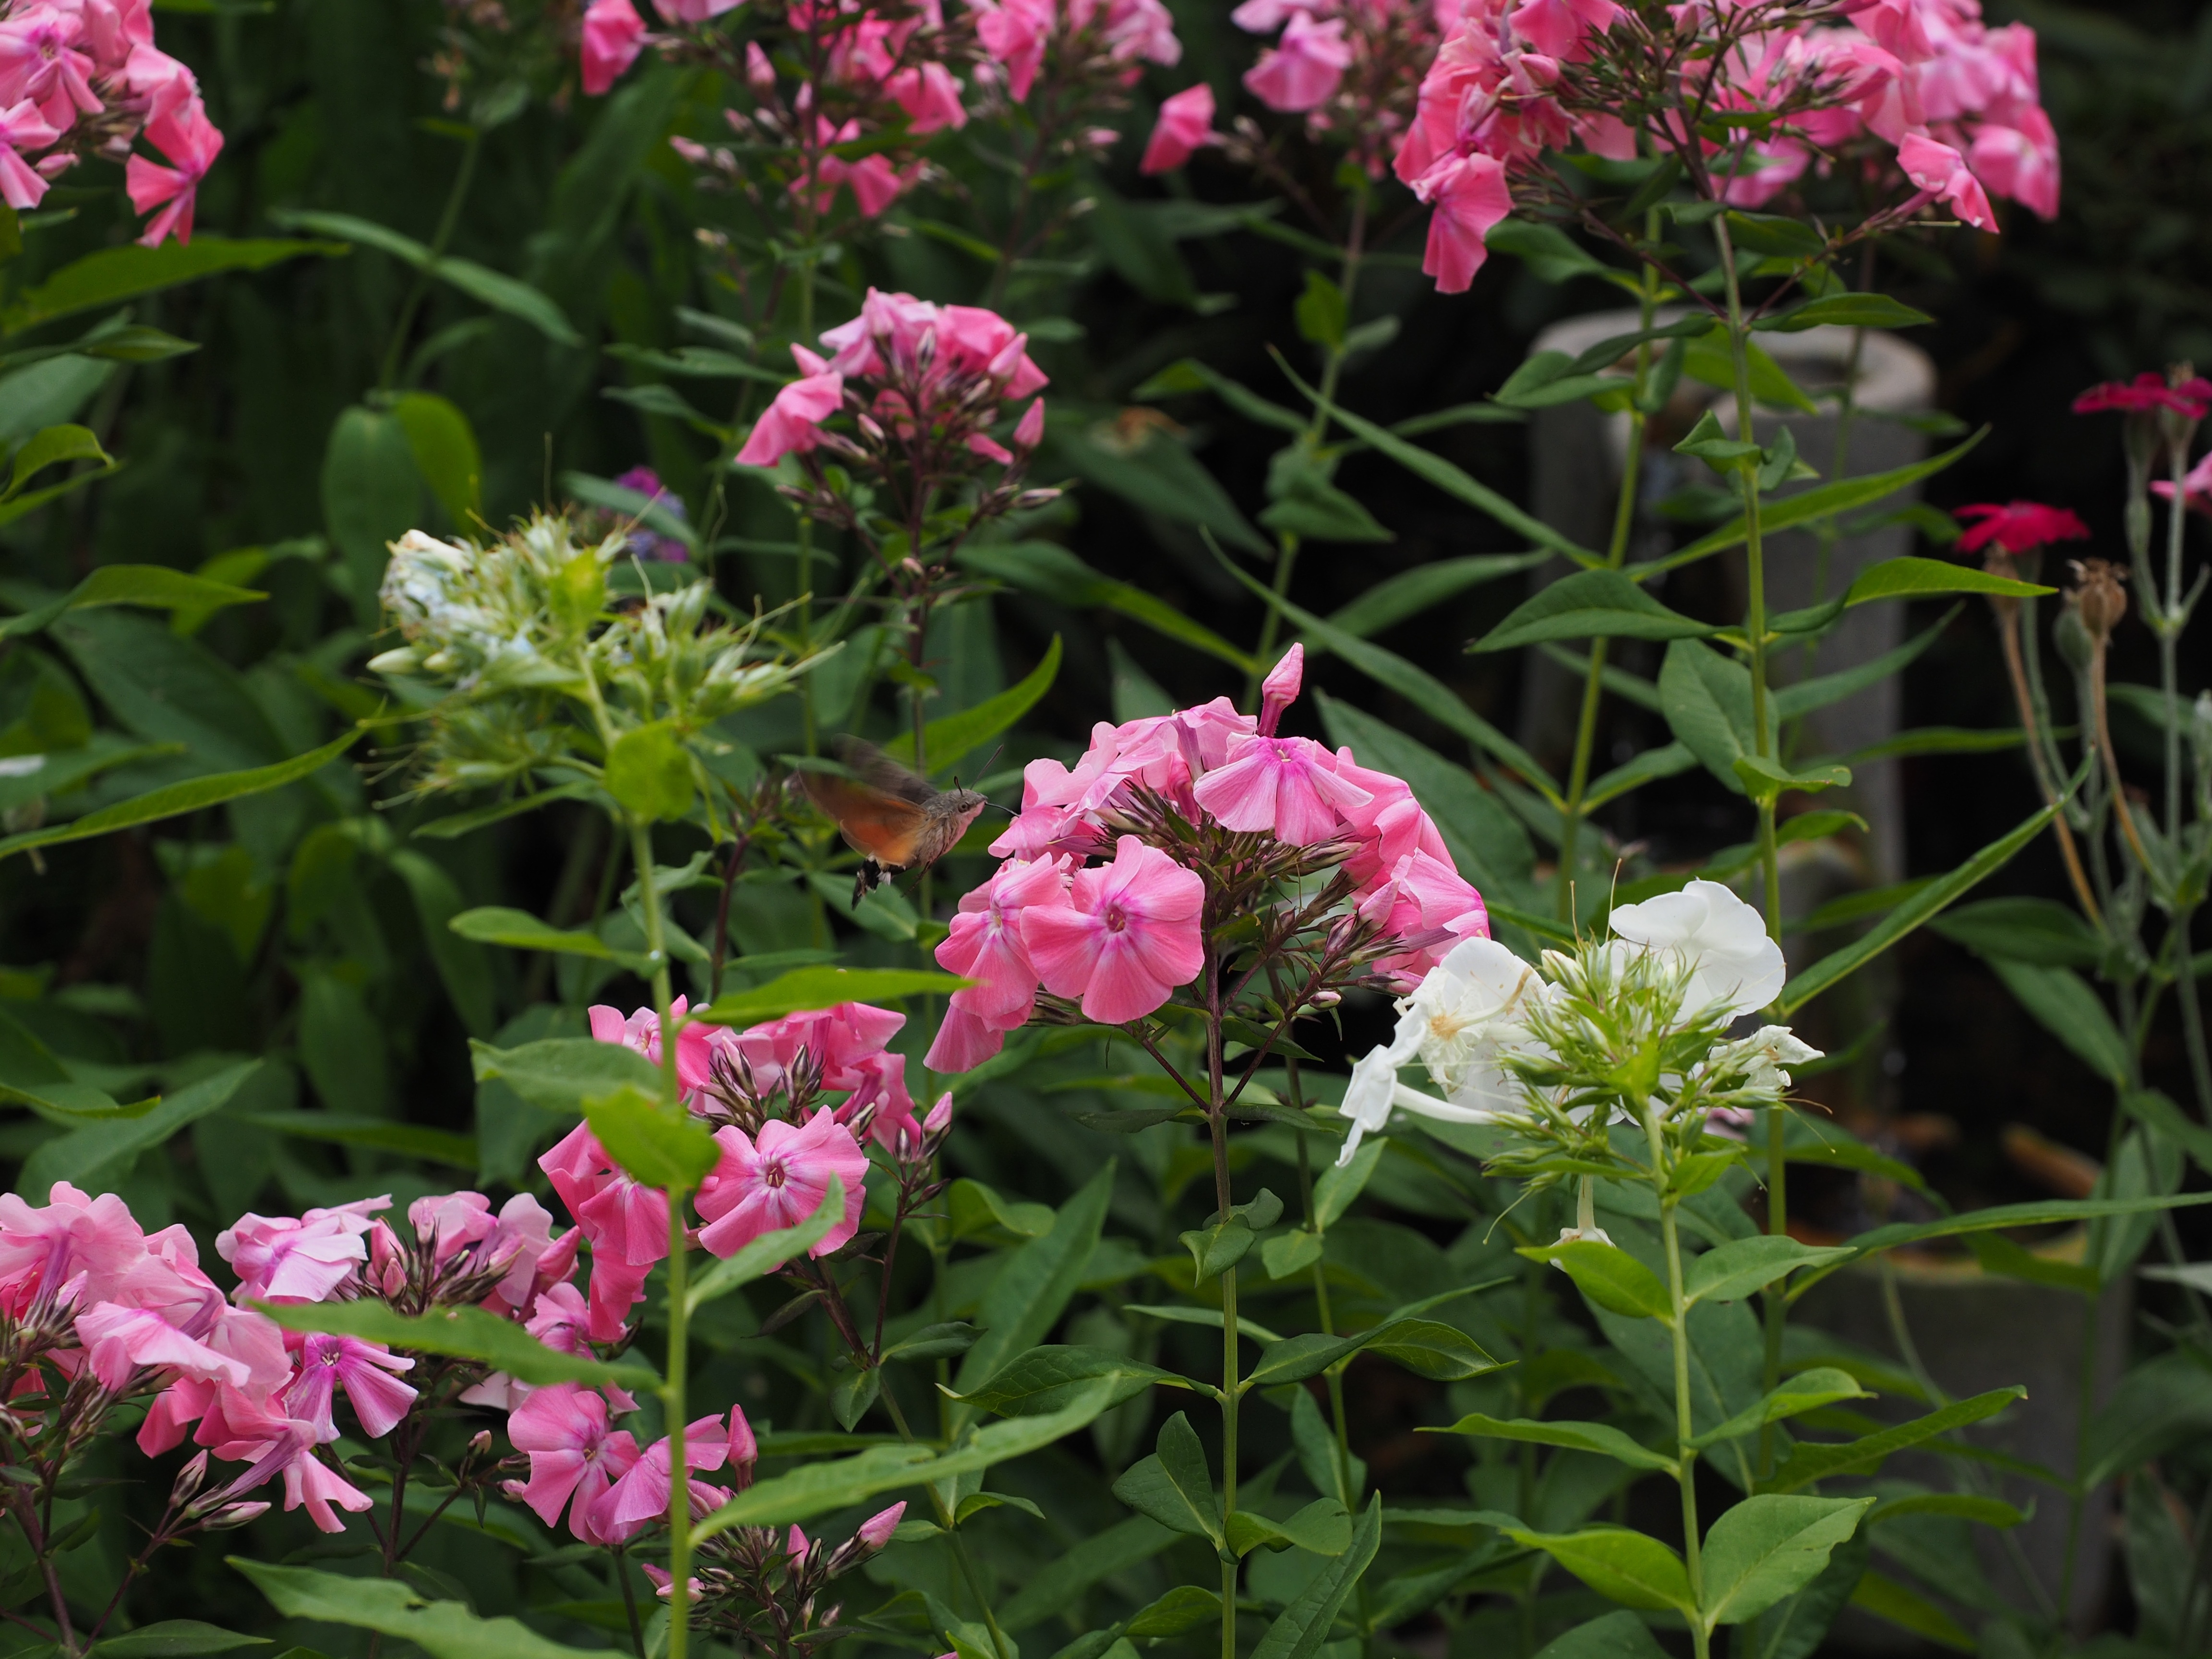
plant, flower, herb, botany, moth, butterfly, garden, pink, flora, wildflower, shrub, sphingidae, phlox, ornamental plant, owls, flowering plant, macroglossum stellatarum, hummingbird hawk moth, flame flowers, dove tail, walking butterfly, annual plant, carp tail, land plant, breckland thyme, everlasting sweet pea, dame's rocket, polemoniaceae, lock up herb plants, hummingbird owls